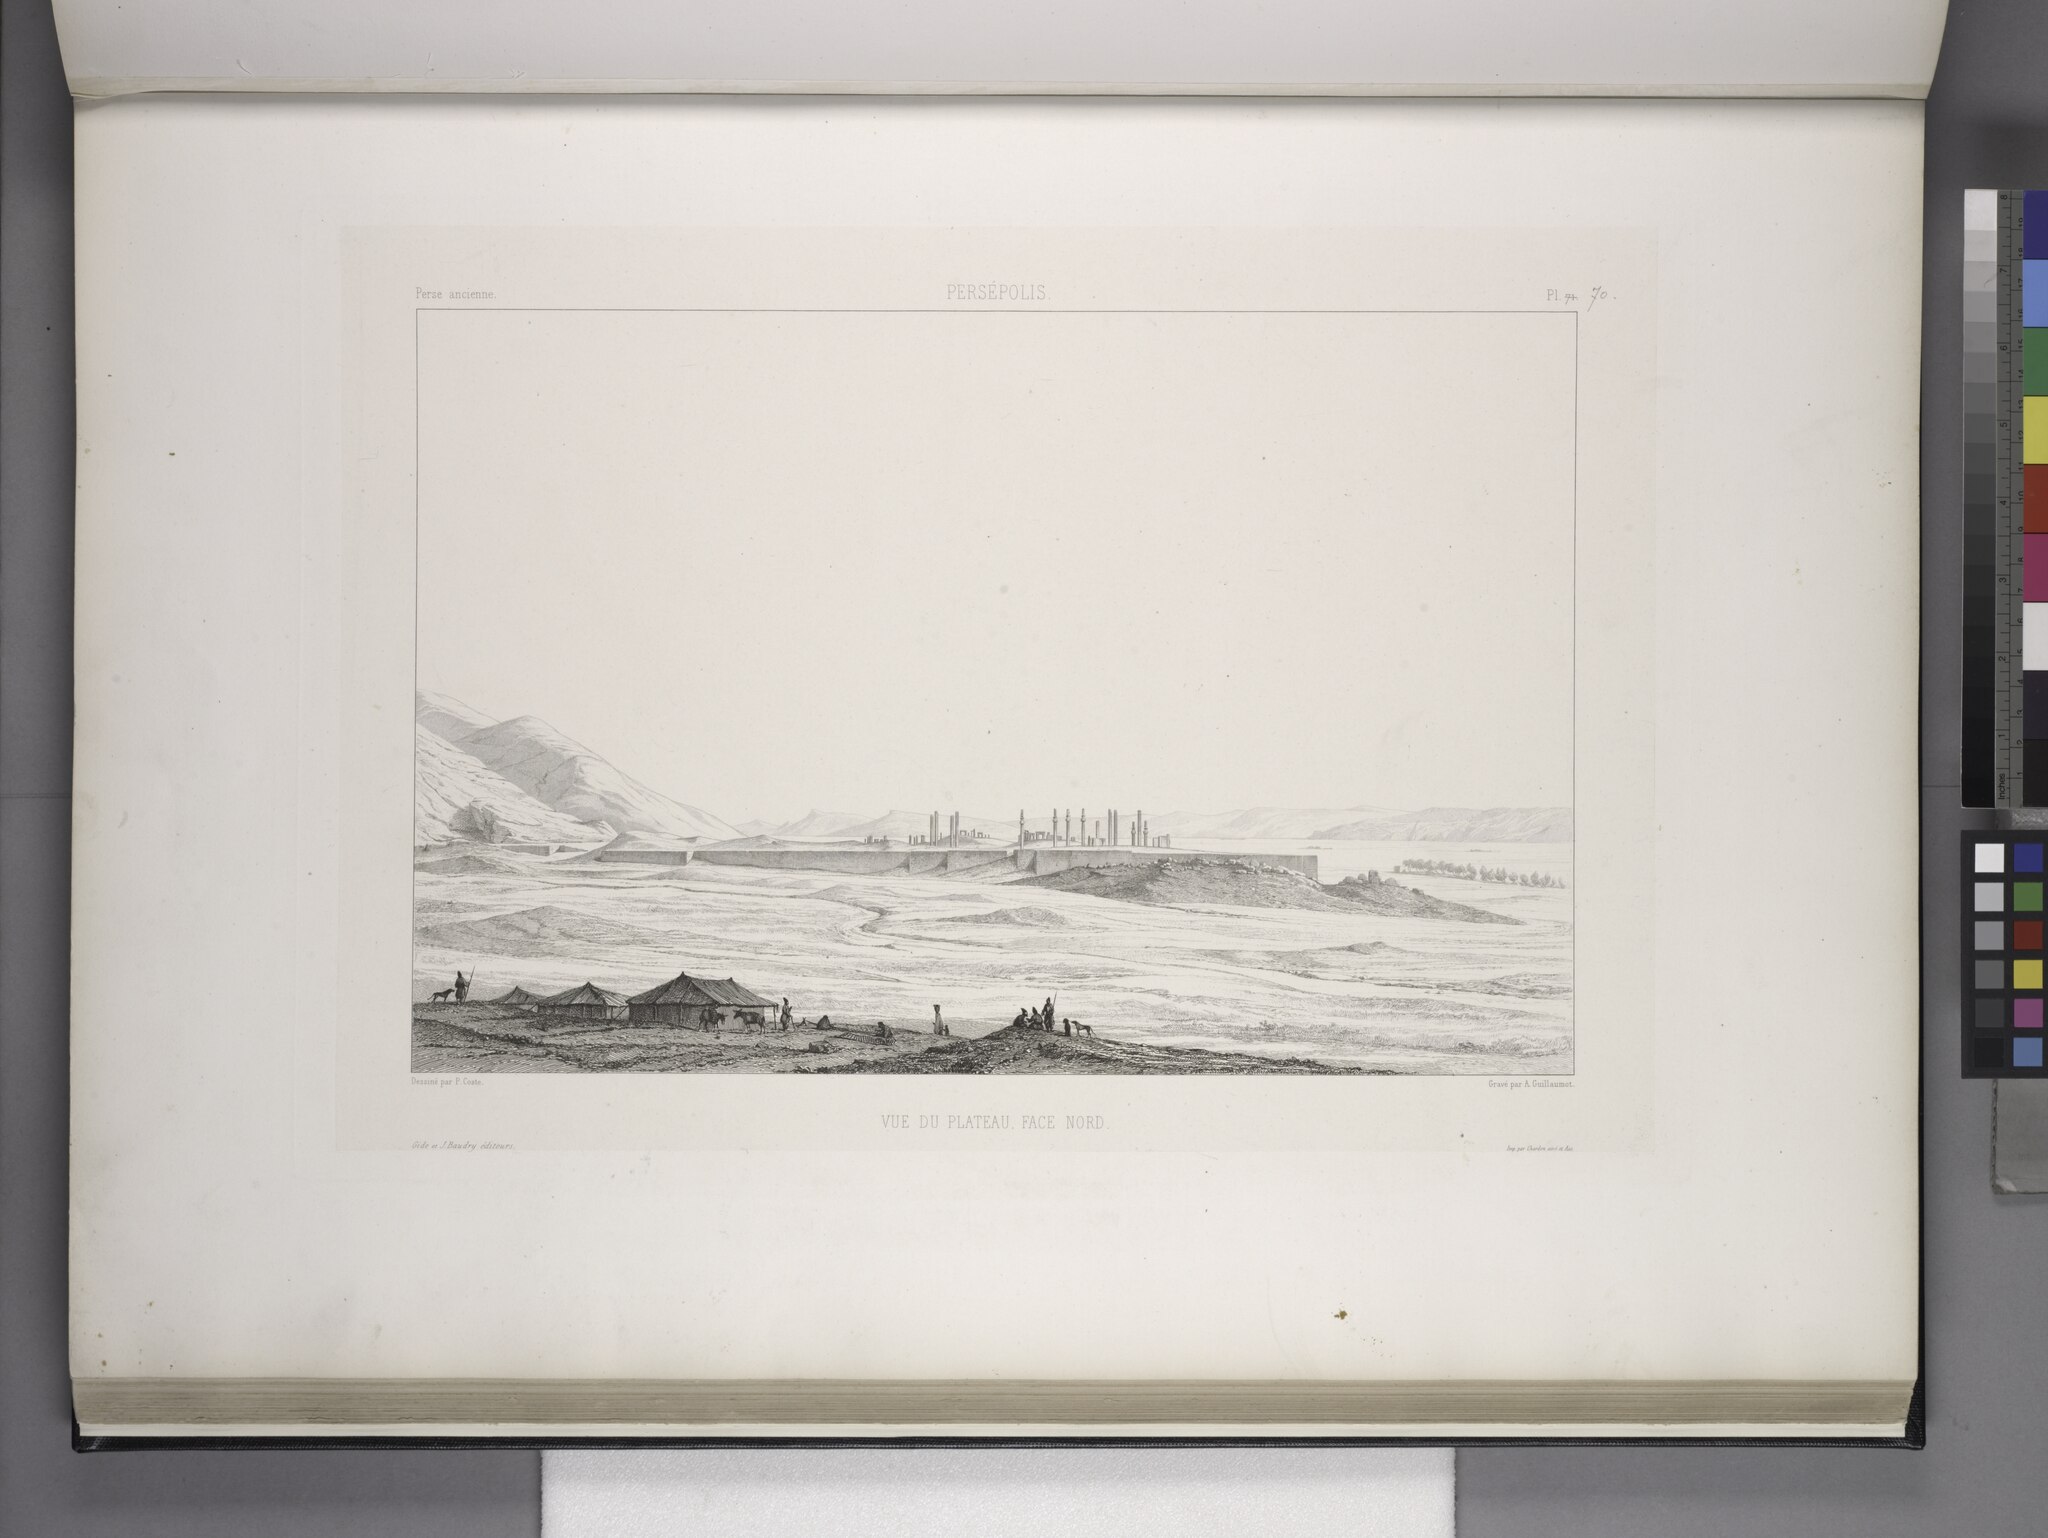
Title: Persépolis. Vue du plateau, face nord (NYPL b12482496-1542783)
Description: * Cette planche porte par erreur 71
Date: 1851
Categories: Images uploaded by Fæ, PD-old-100-expired, PD-scan (PD-old-auto-expired), Images from the New York Public Library, CC-PD-Mark, Media needing category review as of 27 October 2016, NYPL General Research Division, Persepolis in the 19th century, Voyage en Perse, PD-old missing SDC copyright status, Illustrations of Persepolis